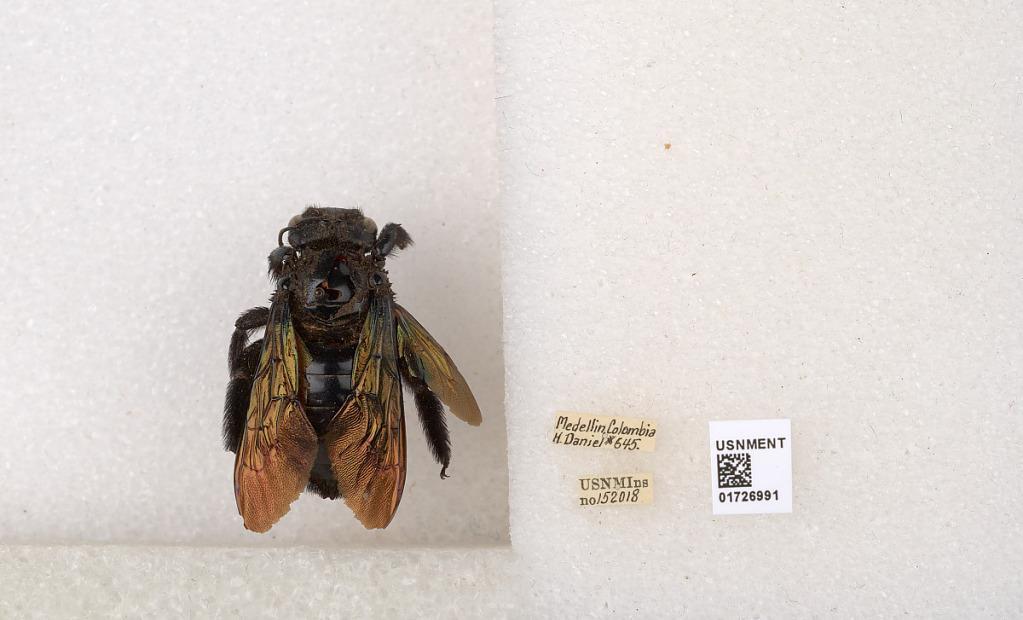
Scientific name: Xylocopa (Neoxylocopa) frontalis (Olivier)
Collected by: H. Daniel
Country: Colombia
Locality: Medellin